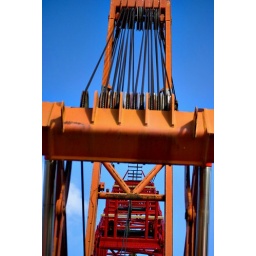
This red construction crane was striking as it rose up against a perfectly blue sky.